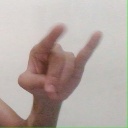
अक्षर: च